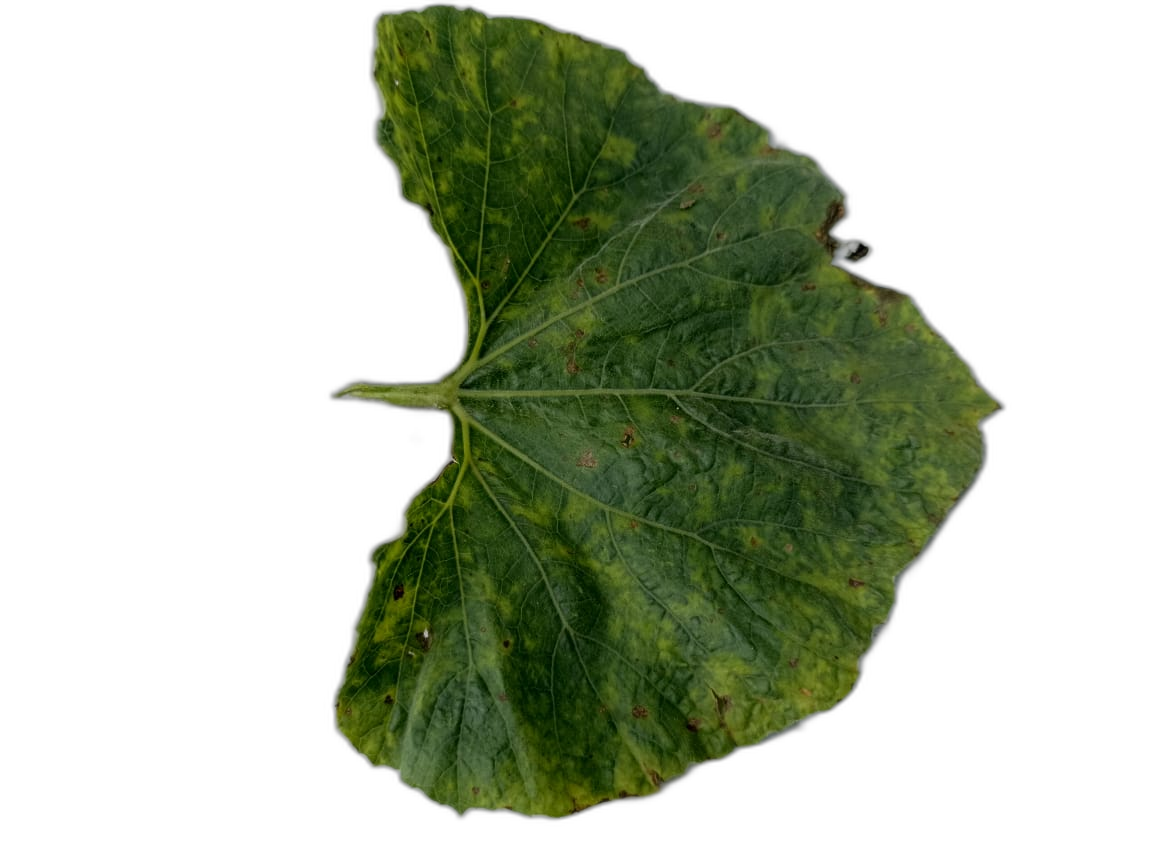
Crop: Bottle Gourd
Label: Mosaic_Virus